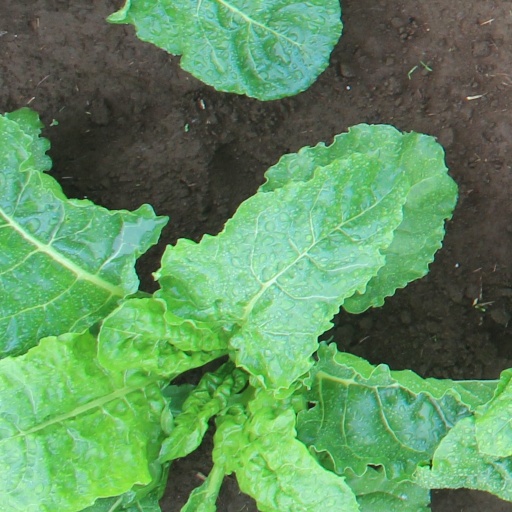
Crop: sugar beet